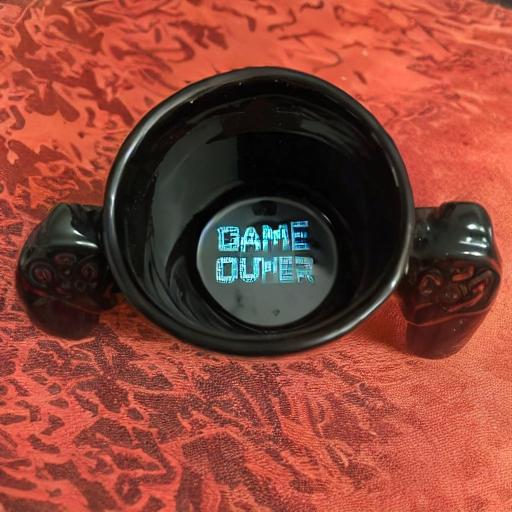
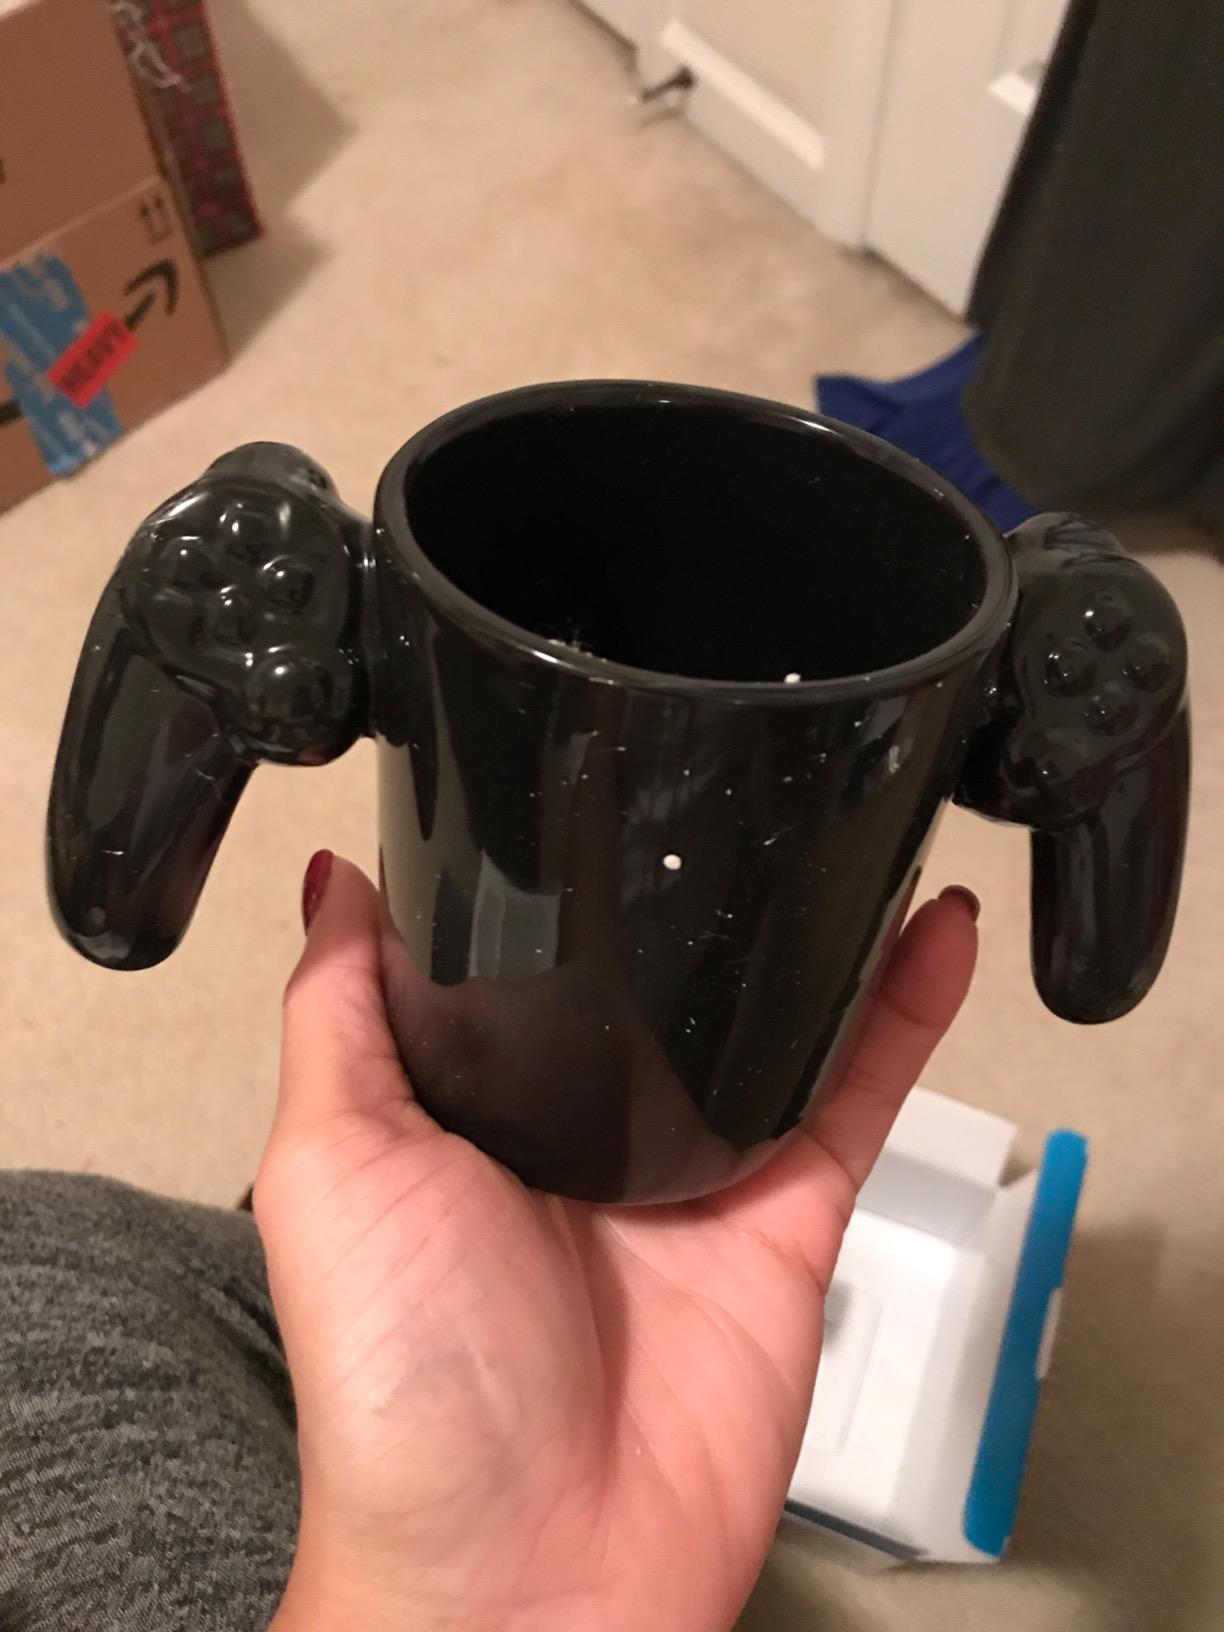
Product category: items_mug
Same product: no